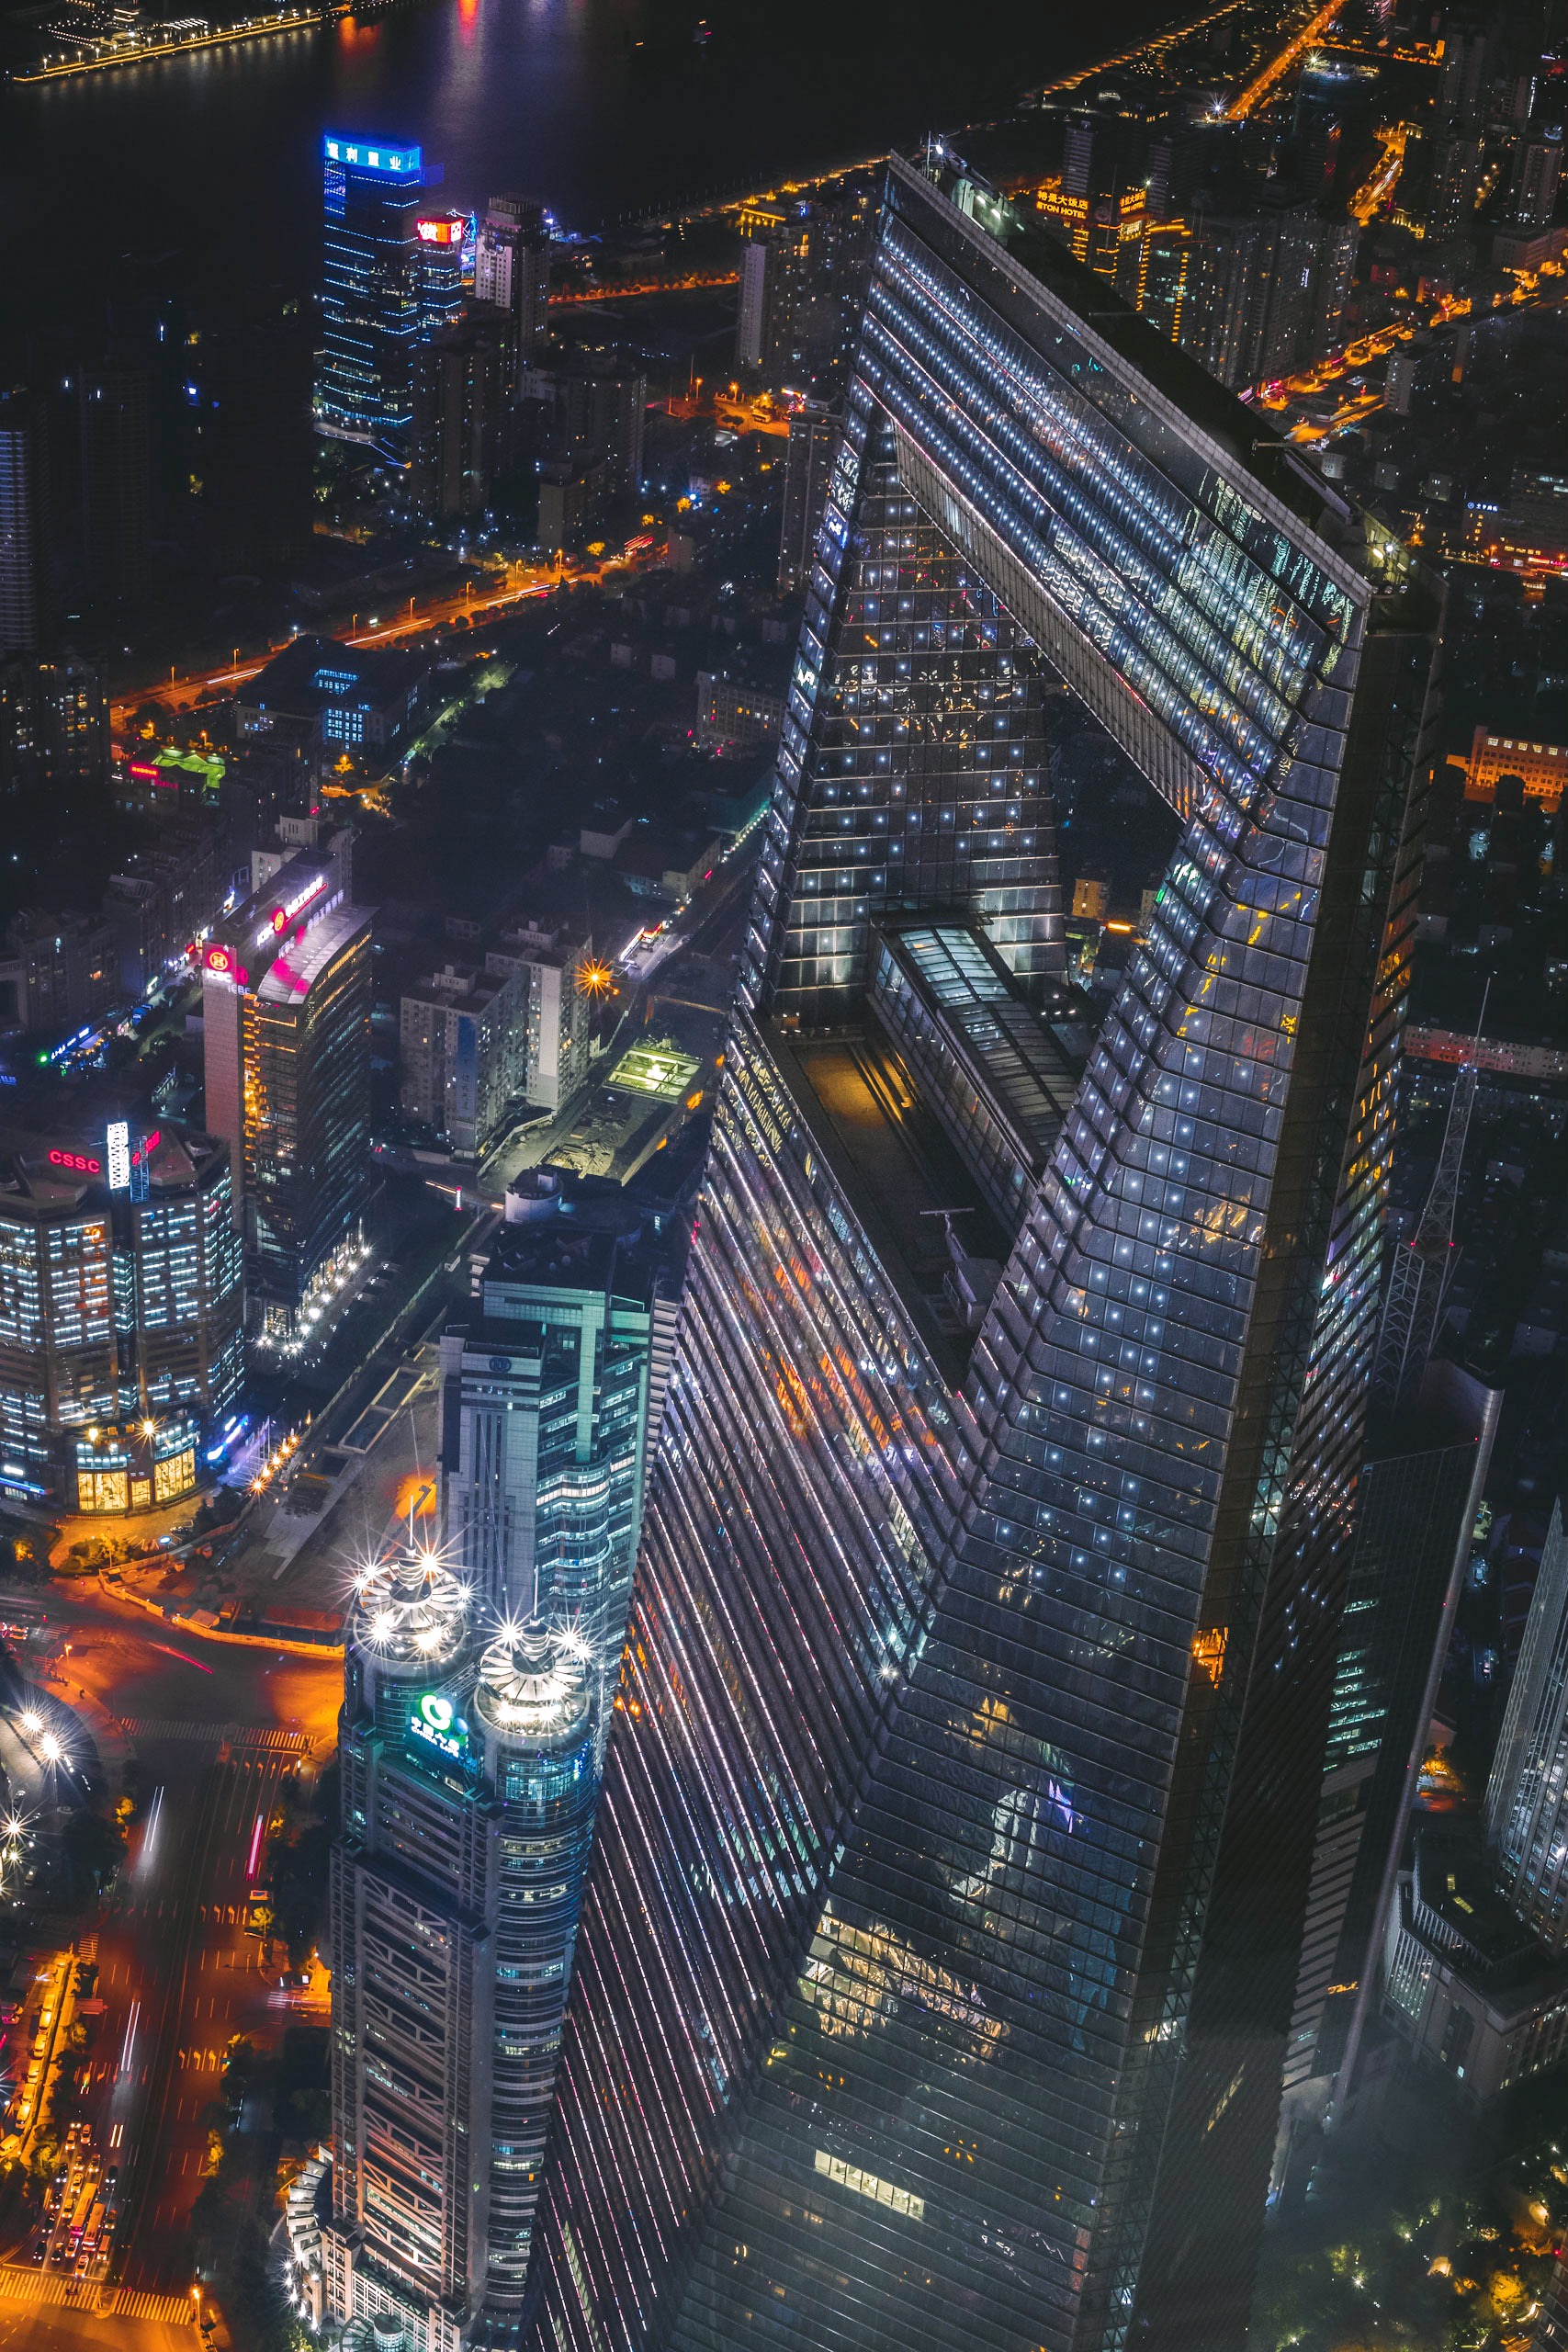
metropolitan area, metropolis, cityscape, city, urban area, skyscraper, night, human settlement, landmark, aerial photography, tower, architecture, tower block, building, bird's eye view, landscape, downtown, skyline, midnight, urban design, world, mixed use, space